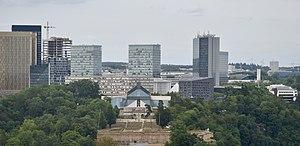
Le musée Dräi Eechelen est un musée situé dans le quartier Kirchberg de Luxembourg-Ville, Luxembourg. Ouvert en juillet 2012 dans le fort Thüngen, un édifice du XVIIIe siècle entièrement restauré, son exposition permanente retrace l'histoire du Luxembourg de 1443 à 1903.